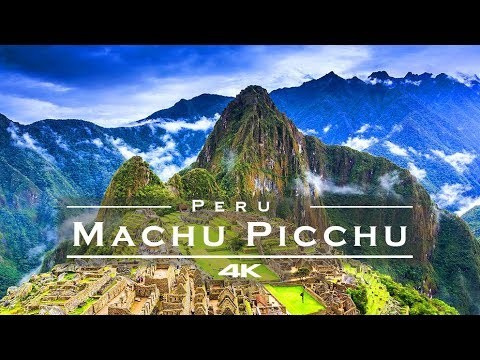
Landmark: Machu Picchu